Adana massacre

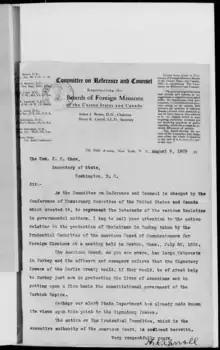
Henry K. Carroll of the Boards of Foreign Missions pleading to the US Secretary of State for protection of Christians with the Ottoman Empire.

After the Hamidian massacres, the Great Powers (Britain, France, Russia) forced Abdul Hamid II to sign a new reform package designed to curtail the powers of the "Hamidiye" in October 1895 which, like the Berlin treaty, was never implemented. On 1 October 1895, two thousand Armenians assembled in Constantinople (Istanbul) to petition for the implementation of the reforms, but Ottoman police units converged on the rally and violently broke it up. Upon receiving the reform package, the sultan remarked, "This business will end in blood."